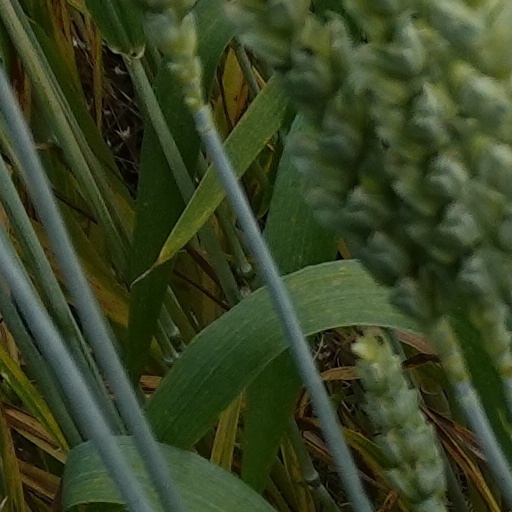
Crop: wheat